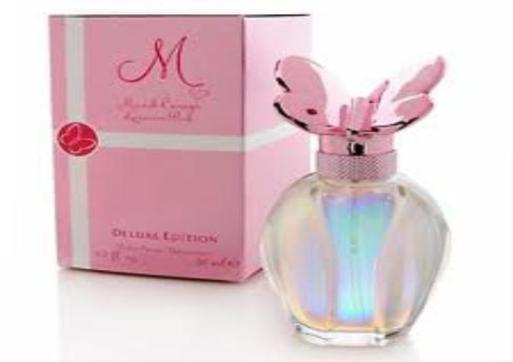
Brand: luscious pink
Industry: Clothes